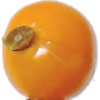
Label: Physalis 1